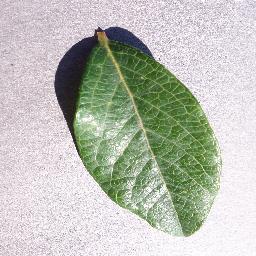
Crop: blueberry
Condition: healthy